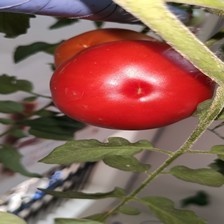
Label: tomato